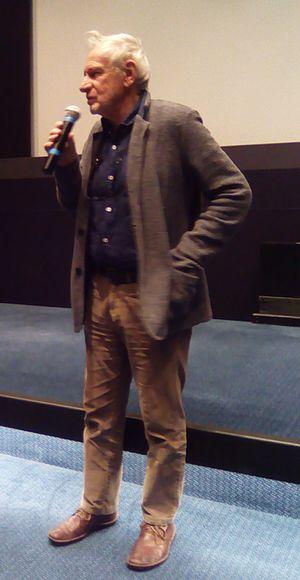
Jean-François Laguionie à la projection de son film ""L'Île de Black Mór"" à la cinémathèque française."